1st Aberdeenshire Artillery Volunteers

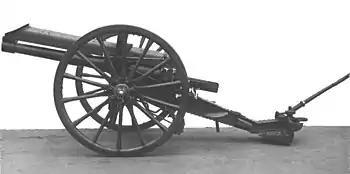
15-pounder gun issued to TF units.

A warning order of the imminence of war was received at the Highland Division's HQ on 29 July 1914, and the order to mobilise was received at 17.35 on Tuesday 4 August 1914. Mobilisation began the following day at unit drill halls. On 12 August the division was ordered to concentrate at Bedford and entrainment began on 15 August. Concentration was completed by 17 August and the division formed part of First Army (Home Forces) in Central Force.